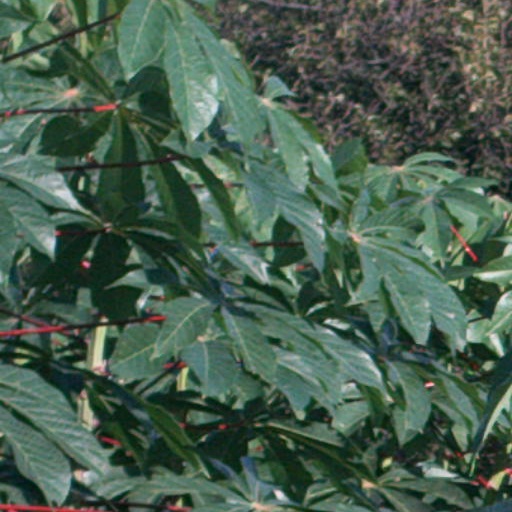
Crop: cassava